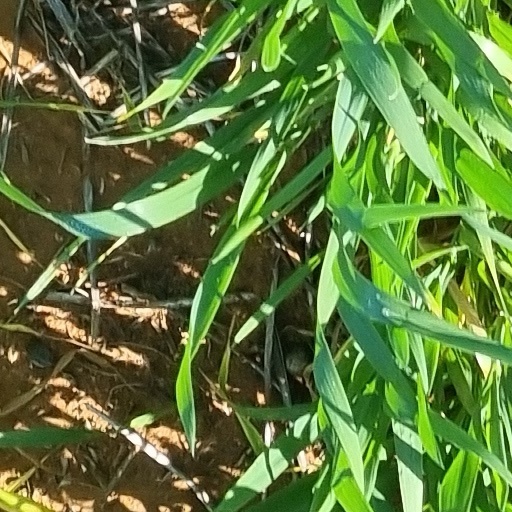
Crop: wheat